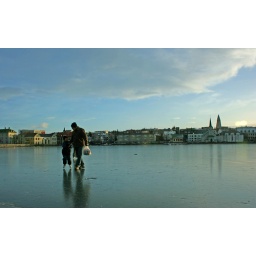
Father and son make their way home across the frozen lake Tjornin, dinner in hand.